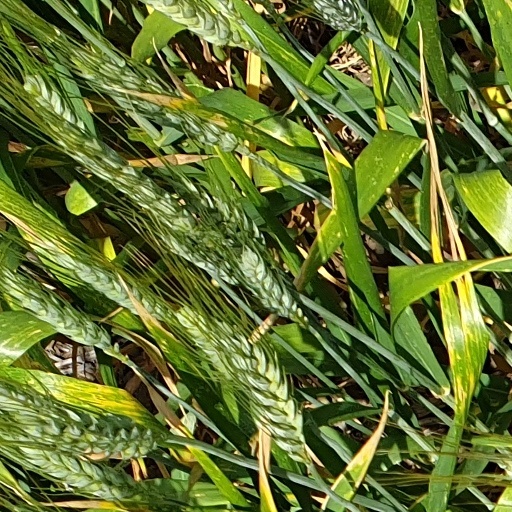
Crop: wheat